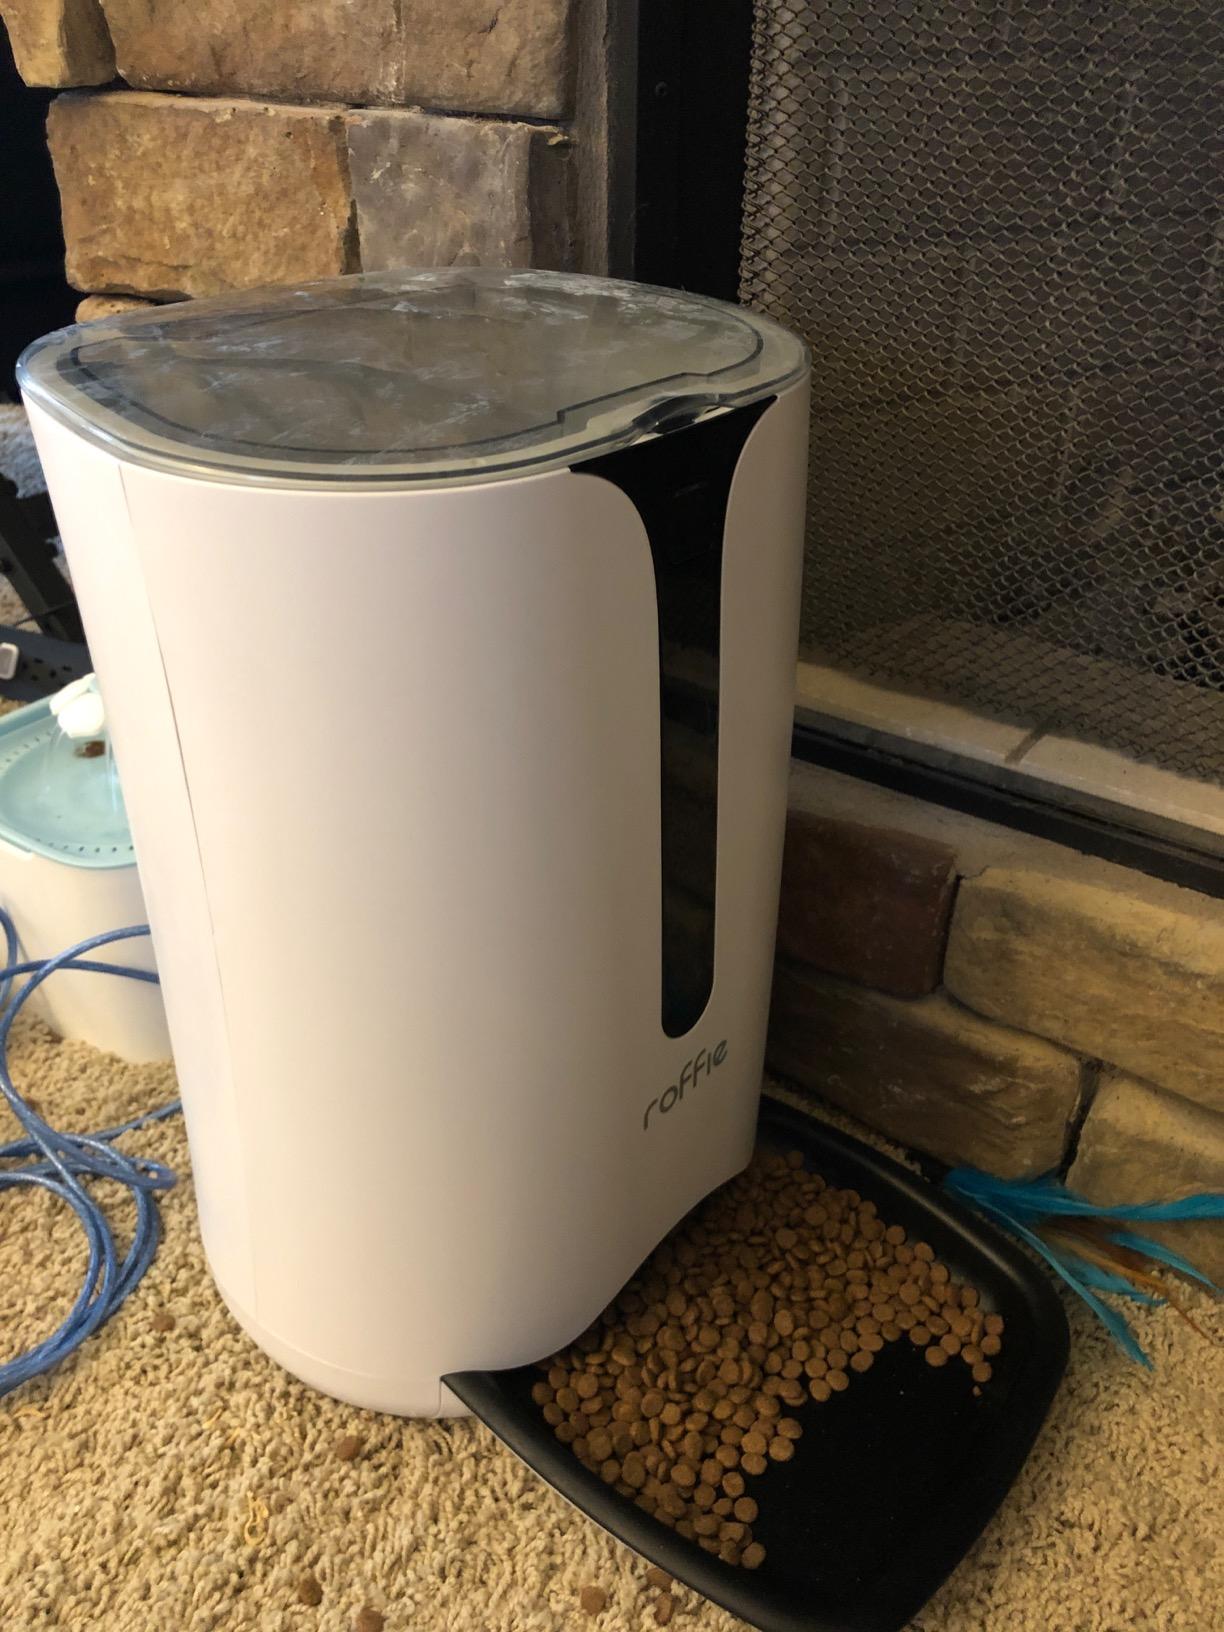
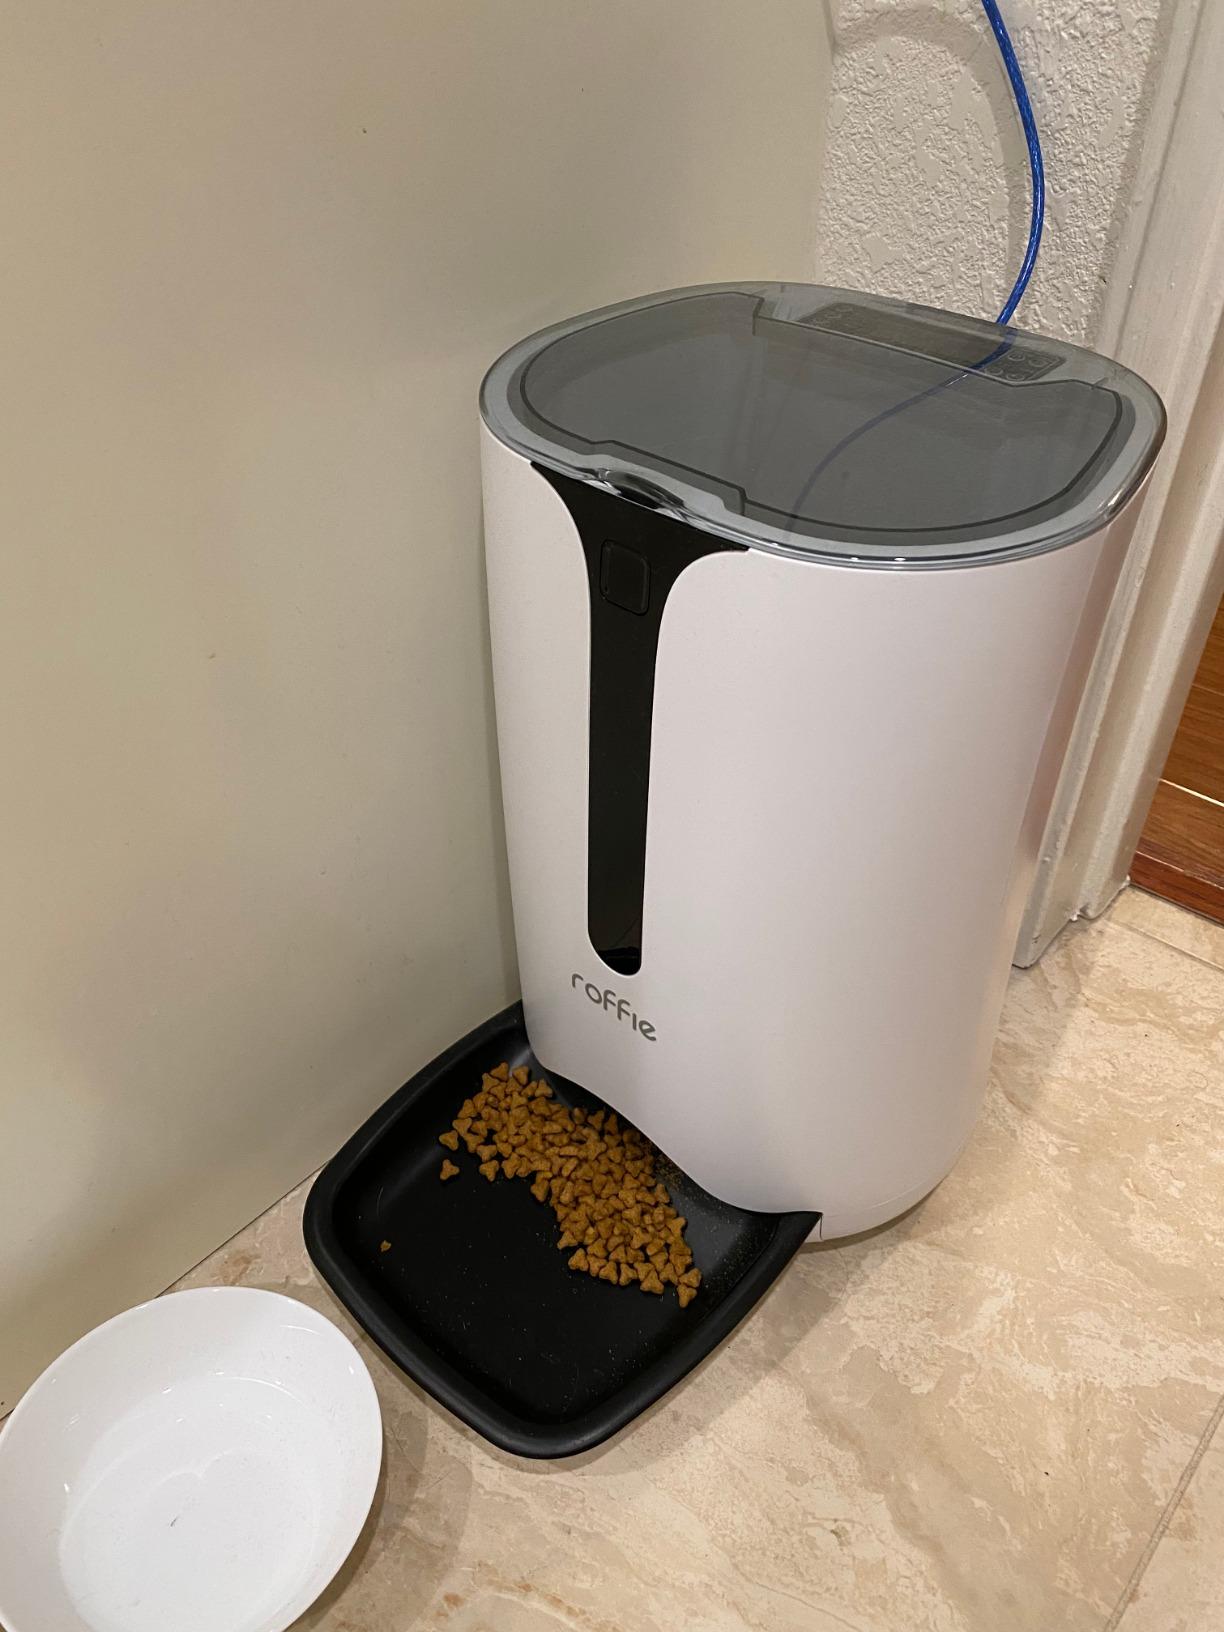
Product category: items_feeder
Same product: yes